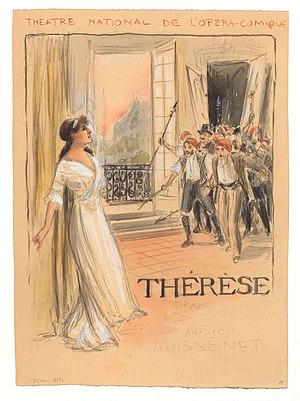
Thérèse est un « drame musical » en deux actes de Jules Massenet, livret de Jules Claretie, créé le 7 février 1907 à l'Opéra de Monte-Carlo puis repris au Théâtre du Casino de Vichy le 4 juillet 1907 et à l'Opéra-Comique de Paris le 19 mai 1911.